Karm Narayan Bahl

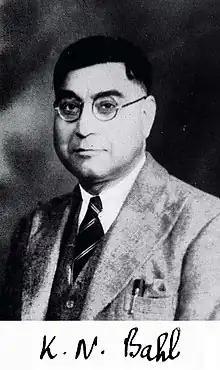
Karm Narayan Bahl

Karm Narayan Bahl (14 February 1891 – 21 April 1954) was an Indian zoologist who studied earthworms, their nephridial morphology, and excretion. He served as a professor of zoology at Lucknow University. He founded a series of memoirs on model animals of Indian origin for the purposes of teaching zoology in India.